Super Express (newspaper)

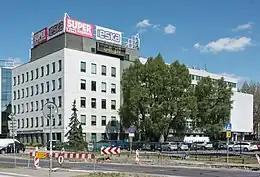
Newspaper headquarters at 10 Jubilerska Street in Warsaw

Super Express is a Polish tabloid published in Warsaw with daily circulation of about 370,000.